Audi Brussels

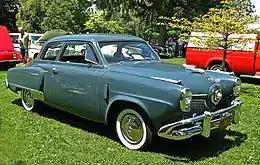
The plant started to assemble Studebakers in 1949.

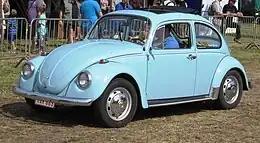
More than 1,000,000 Volkswagen Beetles emerged from the Belgian plant between 1954 and 1975

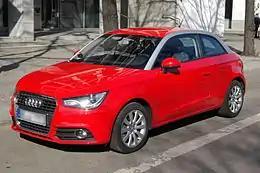
In 2012 the Vorst plant became the only plant in Europe manufacturing the Audi A1.

Audi Brussels (before 2008 known as Volkswagen Vorst or Volkswagen Forest) was an Audi manufacturing plant located in Forest, Belgium, a municipality located in the south-western part of the Brussels-Capital Region. It closed for good in February 2025.